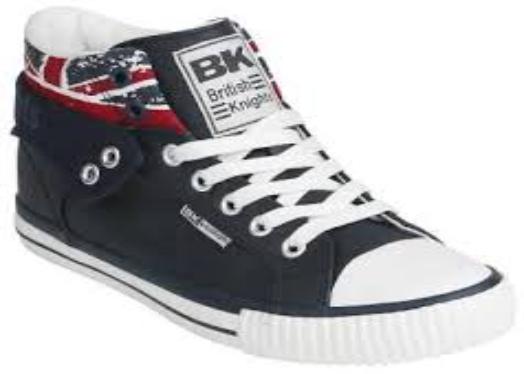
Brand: British Knights
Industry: Clothes